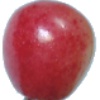
Label: cherry_rainier